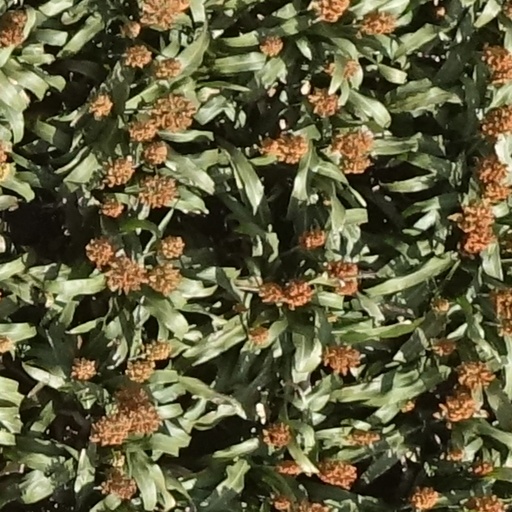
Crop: sorghum